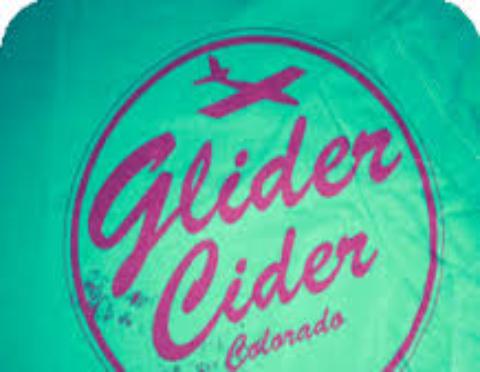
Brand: Glider Cider
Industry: Food